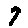
Label: 7